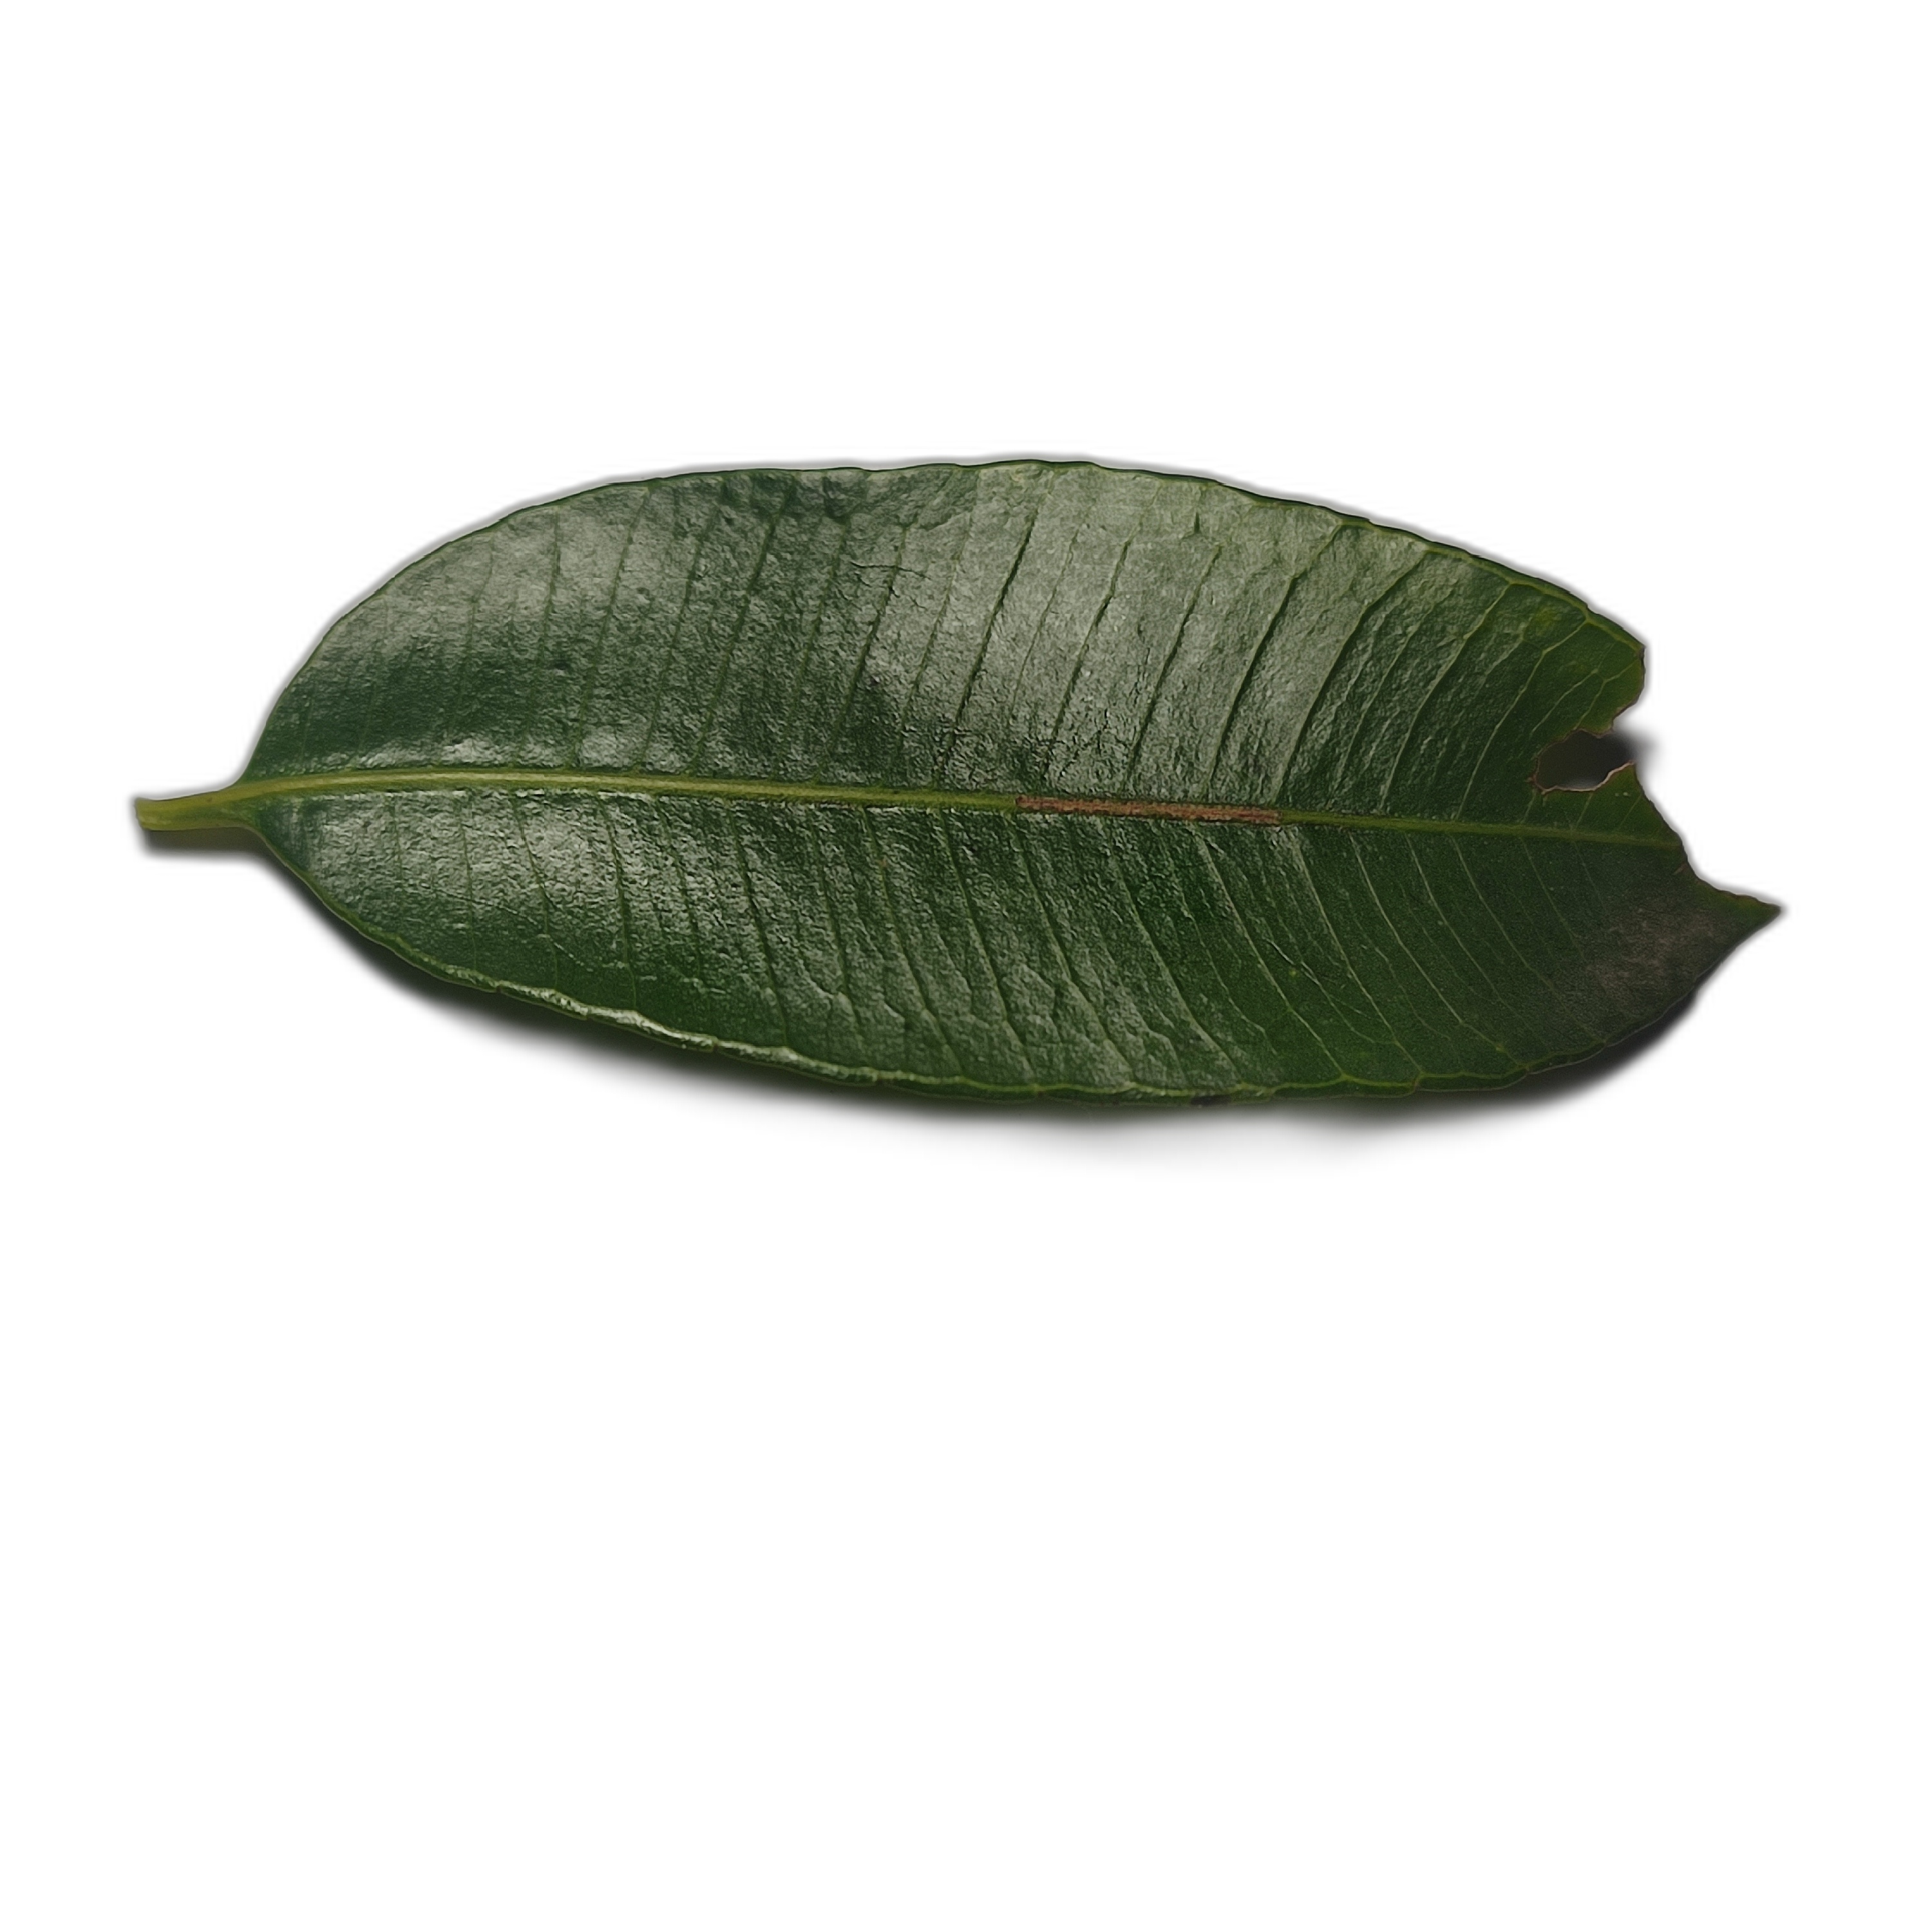
Label: healthy